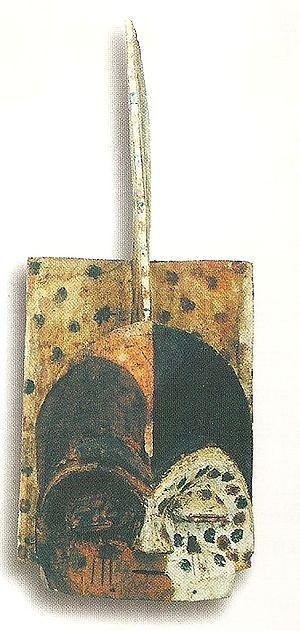
Les Kota, ou Bakota, forment une population de langue bantoue d'Afrique centrale, vivant pour moitié à l'est du Gabon, et pour l'autre moitié de l'autre côte de la frontière, en République du Congo. Leurs figures de reliquaires en bois recouvert de plaques de cuivre sont réputées. Le terme « Kota » désigne soit un sous-groupe, que l'on désigne aussi « Kota-Kota » afin de les distinguer du groupe plus large auquel il appartient, et qui est souvent nommé aussi « Bakota », comptant, avec les Kota-Kota ou Kota, les Kwele, Mahongwe, Shamaye, Shake, Ndambomo, Wumbu et Ndasa.
Le masque emboli est un masque traditionnel gabonais originaire du groupe ethnique Ikota dans la région de l'Ogooué-Ivindo.